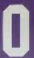
Number: 0